L. N. Hardas

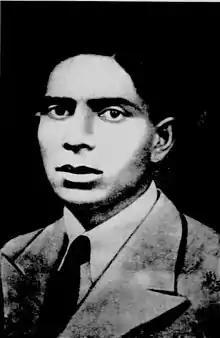
Portrait of L.N. Hardas

Hardas Laxmanrao Nagrale (6 January 1904 – 12 January 1939), popularly known as Babu Hardas, was an Indian Dalit leader, politician and social reformer. He was an ardent follower of B. R. Ambedkar and was pioneer of the practice of exchanging the greeting "Jai Bhim" amongst the Dalits. He was also a prominent labour leader in the Central Province and was the general secretary of the Independent Labour Party in the province. Hardas was also the first Member of the Legislative Assembly to be elected from Nagpur Kamptee constituency in 1937.